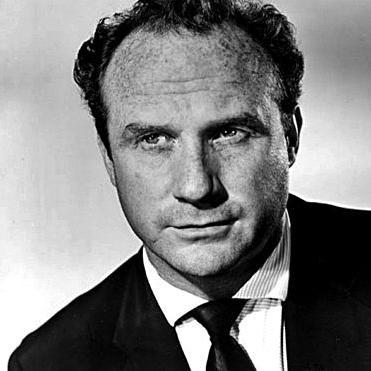
Age: 29